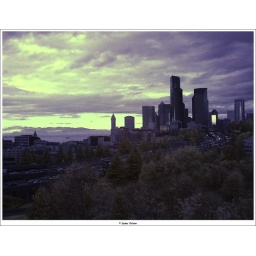
Heavy fall clouds over the Seattle skyline, from Rizal Bridge. False-color infrared, Fuji IS-1 with 092 red filter.